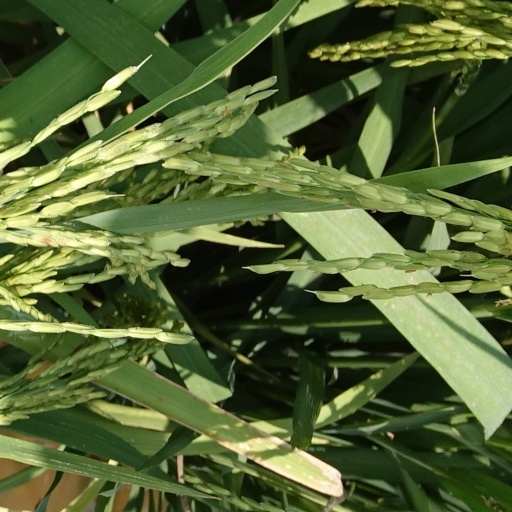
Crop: rice